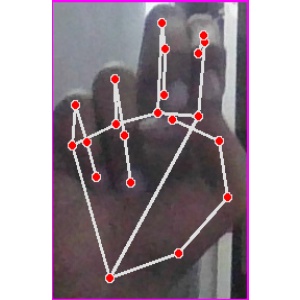
अक्षर: ह